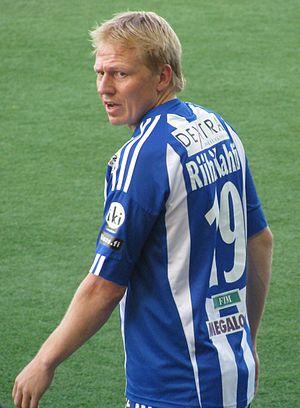
Aki Riihilahti est un joueur de football finlandais. Il évoluait au poste de milieu défensif.